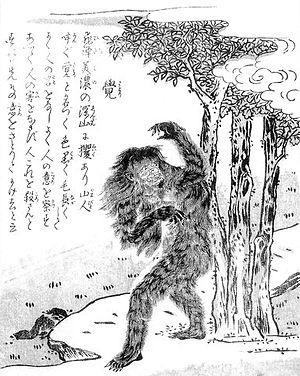
Konjaku gazu zoku hyakki est le deuxième livre de l'artiste japonais Toriyama Sekien de la célèbre série Gazu Hyakki Yagyō publiée ca. 1779. Ces albums sont des bestiaires surnaturels, collections de fantômes, d'esprits, d'apparitions et de monstres, dont beaucoup proviennent de la littérature, du folklore et d'autres arts japonais. Ces œuvres ont exercé une profonde influence sur l'imagerie yōkai ultérieure au Japon.
Dans le folklore japonais, les satori sont des monstres surnaturels qui passent pour vivre dans les montagnes des provinces de Hida et Mino et sont capables de lire dans l'esprit des gens.